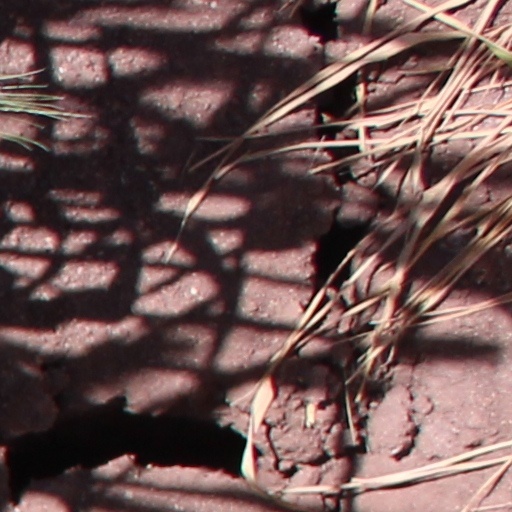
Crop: wheat